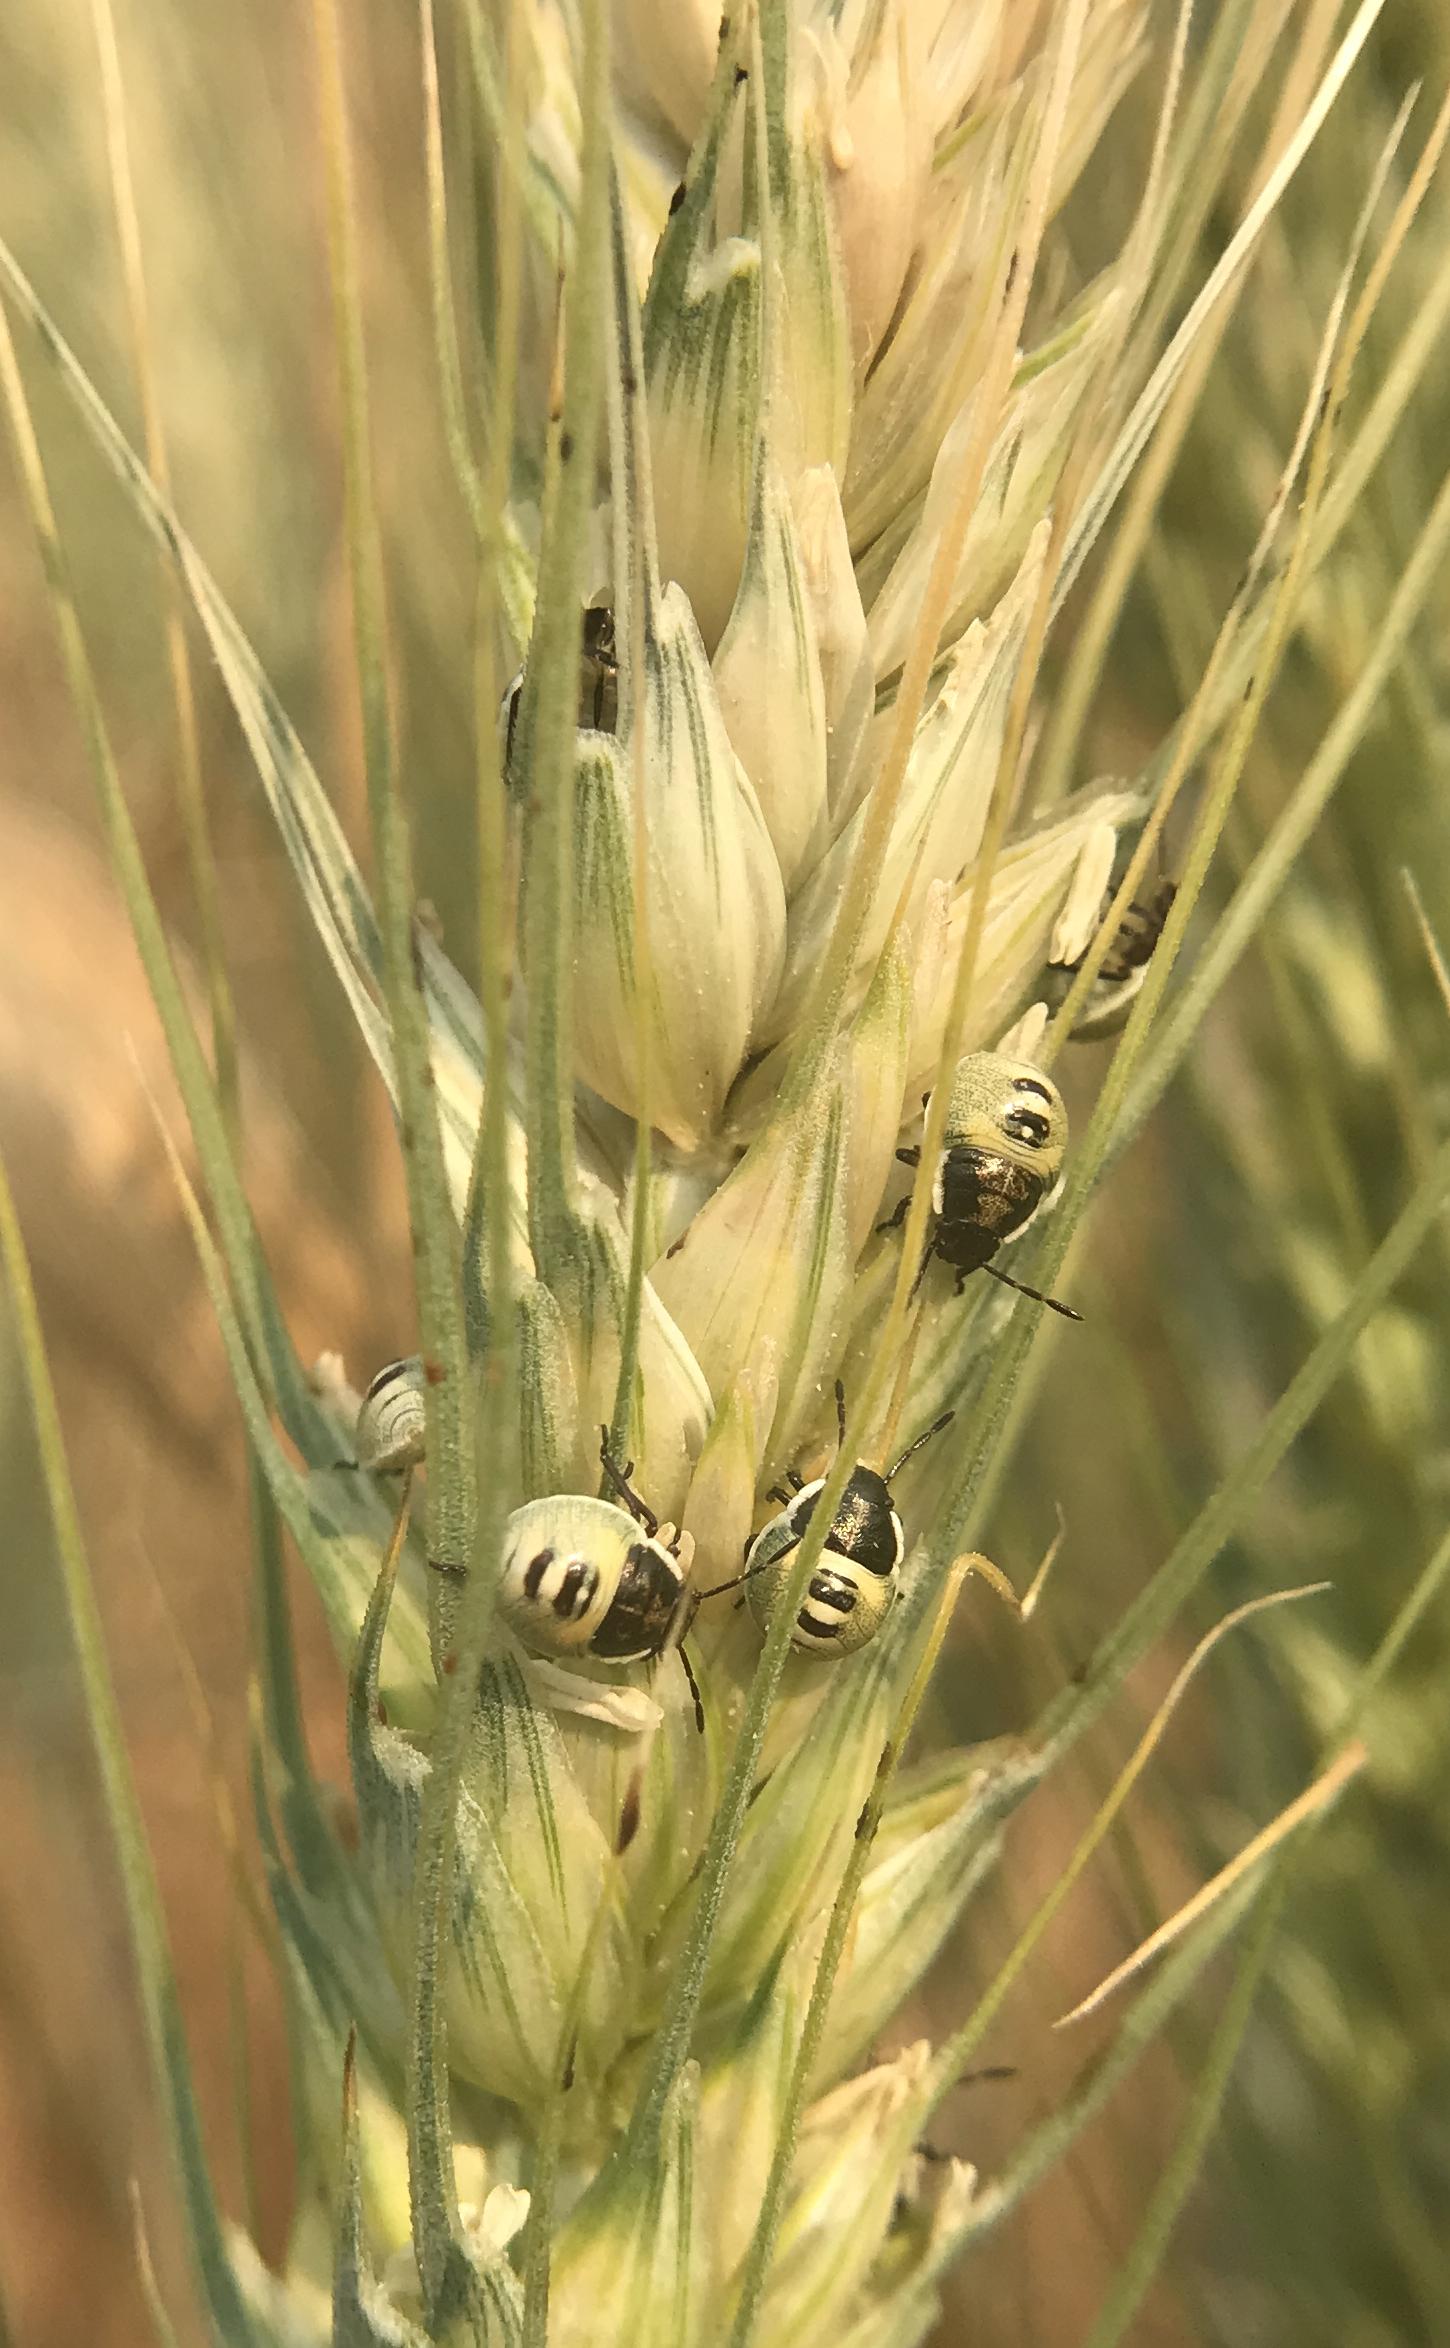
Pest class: stink_bug